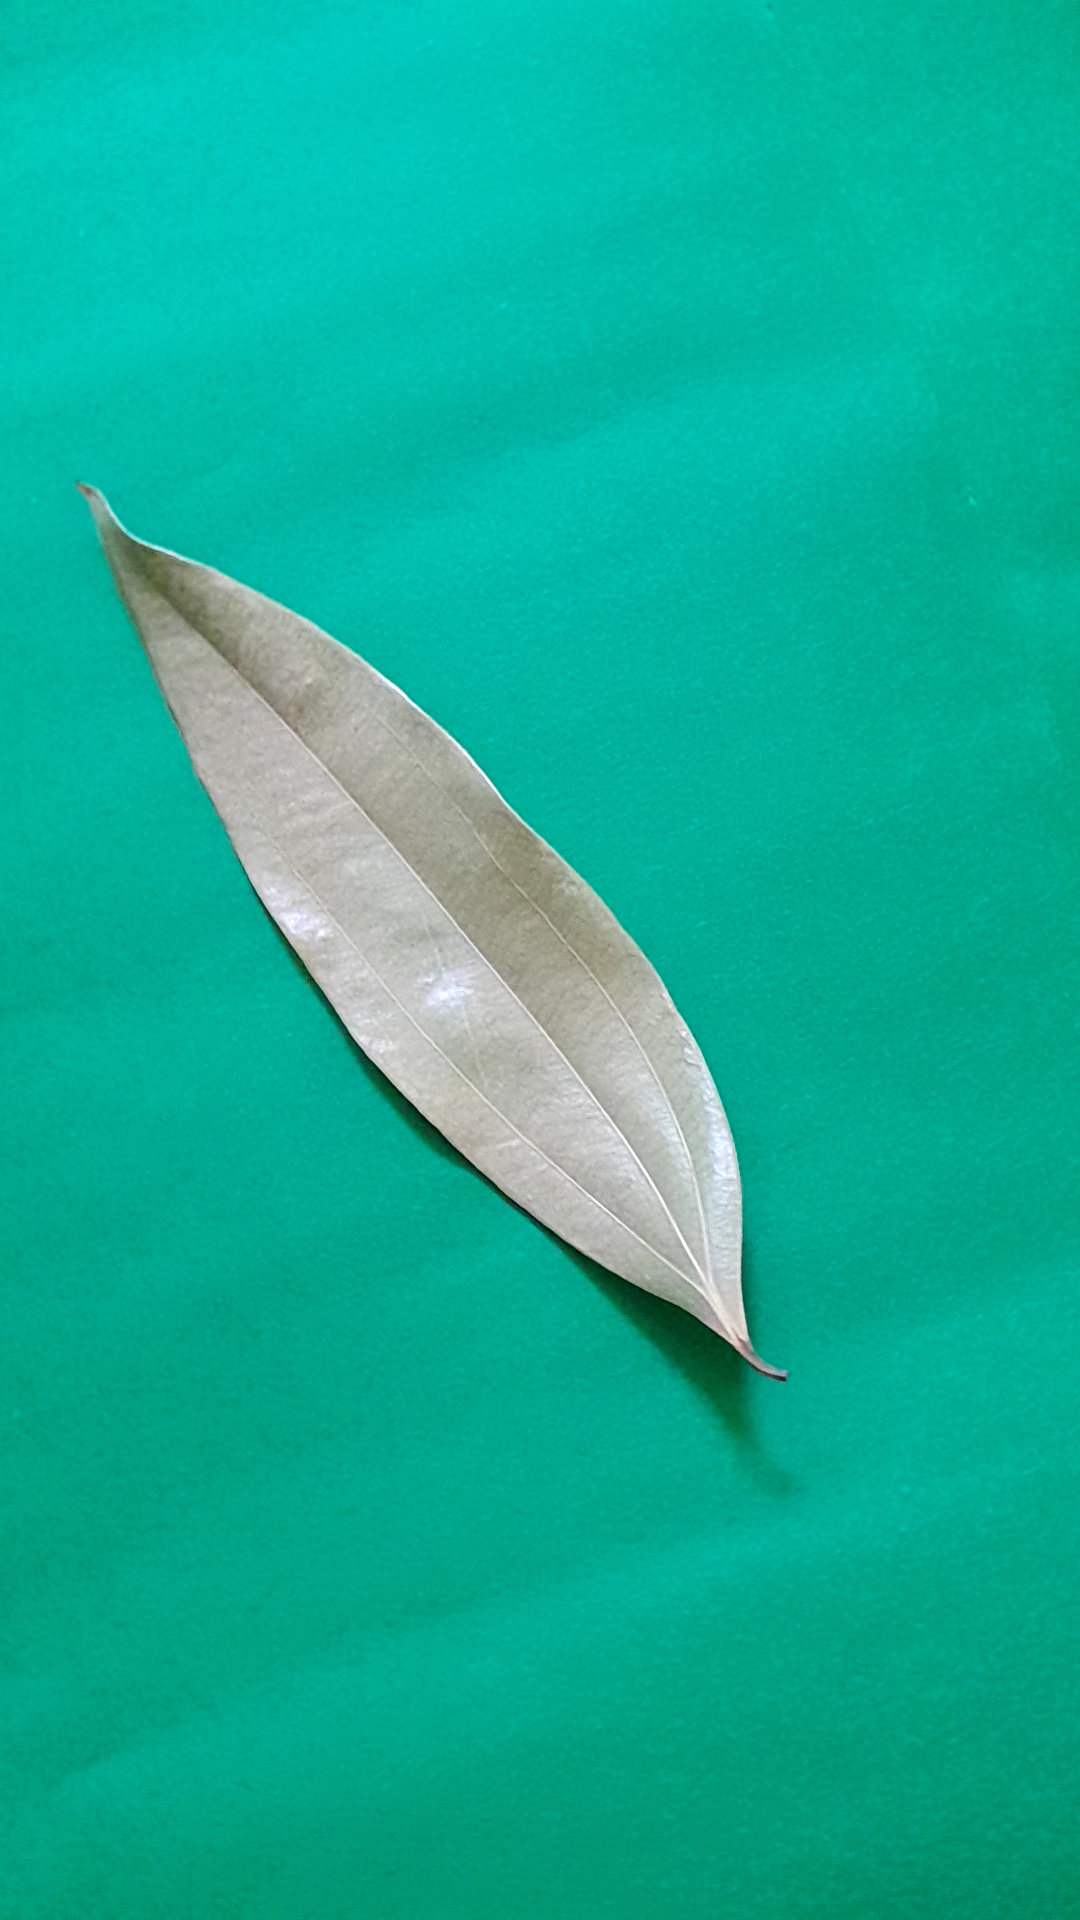
Label: Dry Leaf